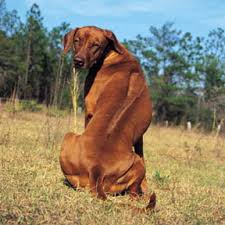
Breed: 230-n000080-Rhodesian_ridgeback